Odesa Archaeological Museum

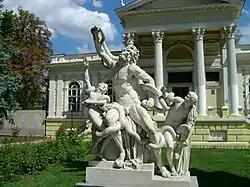
Sculpture group "Laokoon" at the entrance to the museum

The "Golden Pantry" of the museum exhibits real things made of precious metals, the oldest of which date back to the beginning of the second millennium BC. Decorations from Scythian and Sarmatian cemeteries, medieval burials of nomads, and products of Slavic craftsmen attract attention.